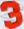
Number: 3